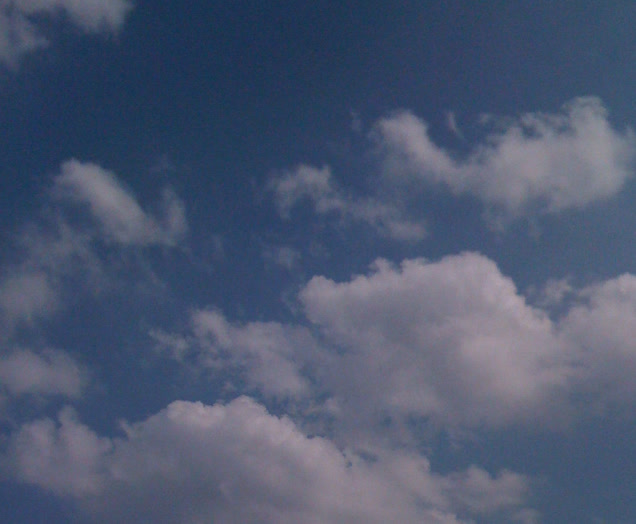
Cloud type: Cumulus